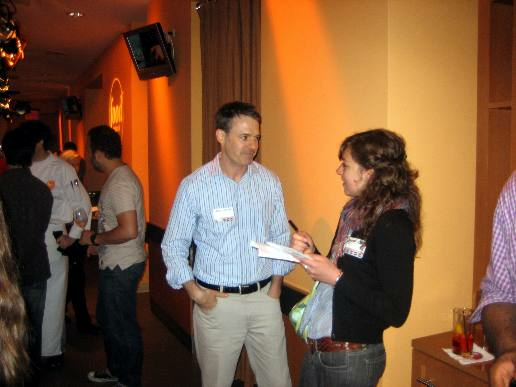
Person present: Yes